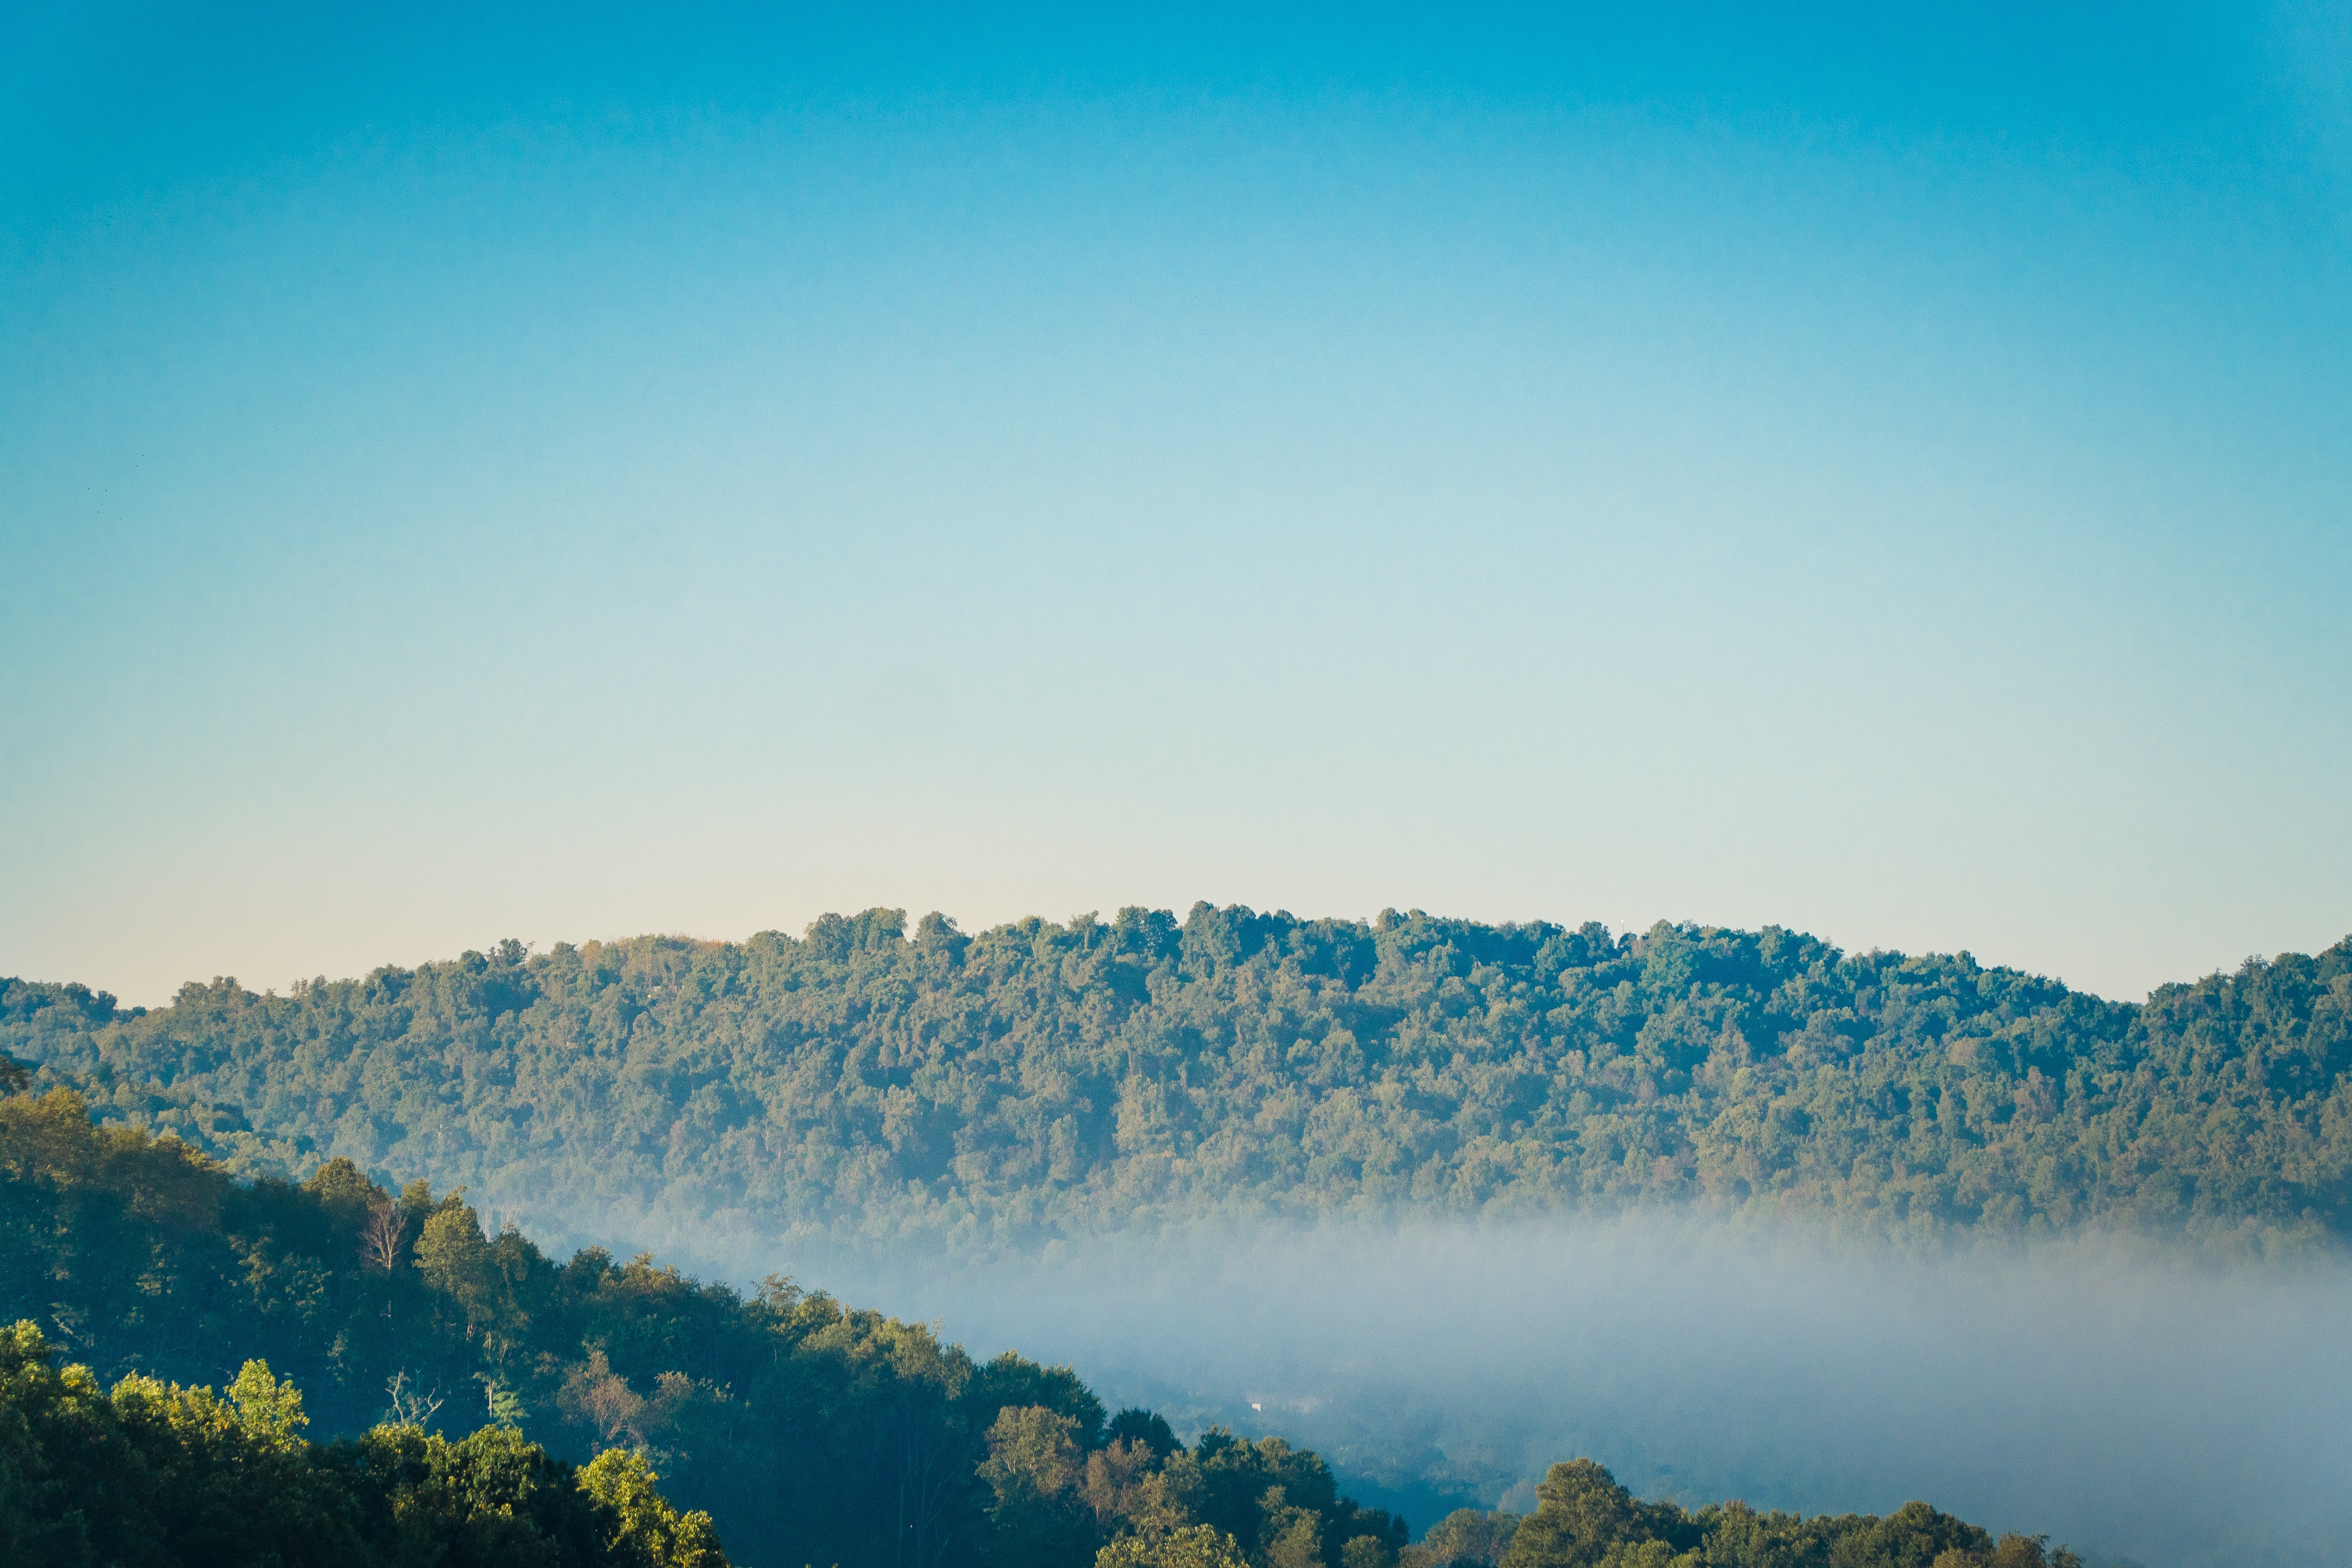
nature, horizon, mountain, cloud, sky, sunrise, mist, sunlight, morning, hill, lake, dawn, mountain range, dusk, reflection, plateau, ecosystem, atmospheric phenomenon, mountainous landforms, computer wallpaper